Inauguration of John F. Kennedy

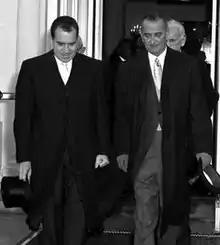
Nixon and successor Johnson on Inauguration Day

Frank Sinatra and Peter Lawford organized and hosted a pre-inaugural ball at the D.C. Armory on the eve of Inauguration day, January 19, 1961, considered one of the biggest parties ever held in the history of Washington, D.C. Sinatra recruited many Hollywood stars who performed and attended, and went as far as convincing Broadway theatres to suspend their shows for the night to accommodate some of their actors attending the gala. With tickets ranging from $100 per person to $10,000 per group, Sinatra hoped to raise $1.7 million ($ in today's dollars) for the Democratic Party to eliminate its debt brought on by a hard-fought campaign. Many Hollywood stars gave brief speeches or performed acts, rehearsed by Kay Thompson and directed by Roger Edens, and stayed at the Statler-Hilton Hotel where preparations and rehearsals were photographed by Phil Stern. Performances and speeches included Fredric March, Sidney Poitier, Nat King Cole, Ella Fitzgerald, Gene Kelly, Tony Curtis, Janet Leigh, Bill Dana, Milton Berle, Jimmy Durante, Harry Belafonte, and Sinatra himself.